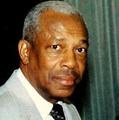
Age: 65